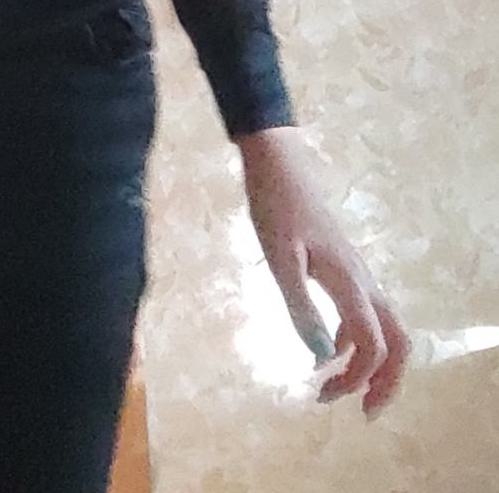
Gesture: no_gesture